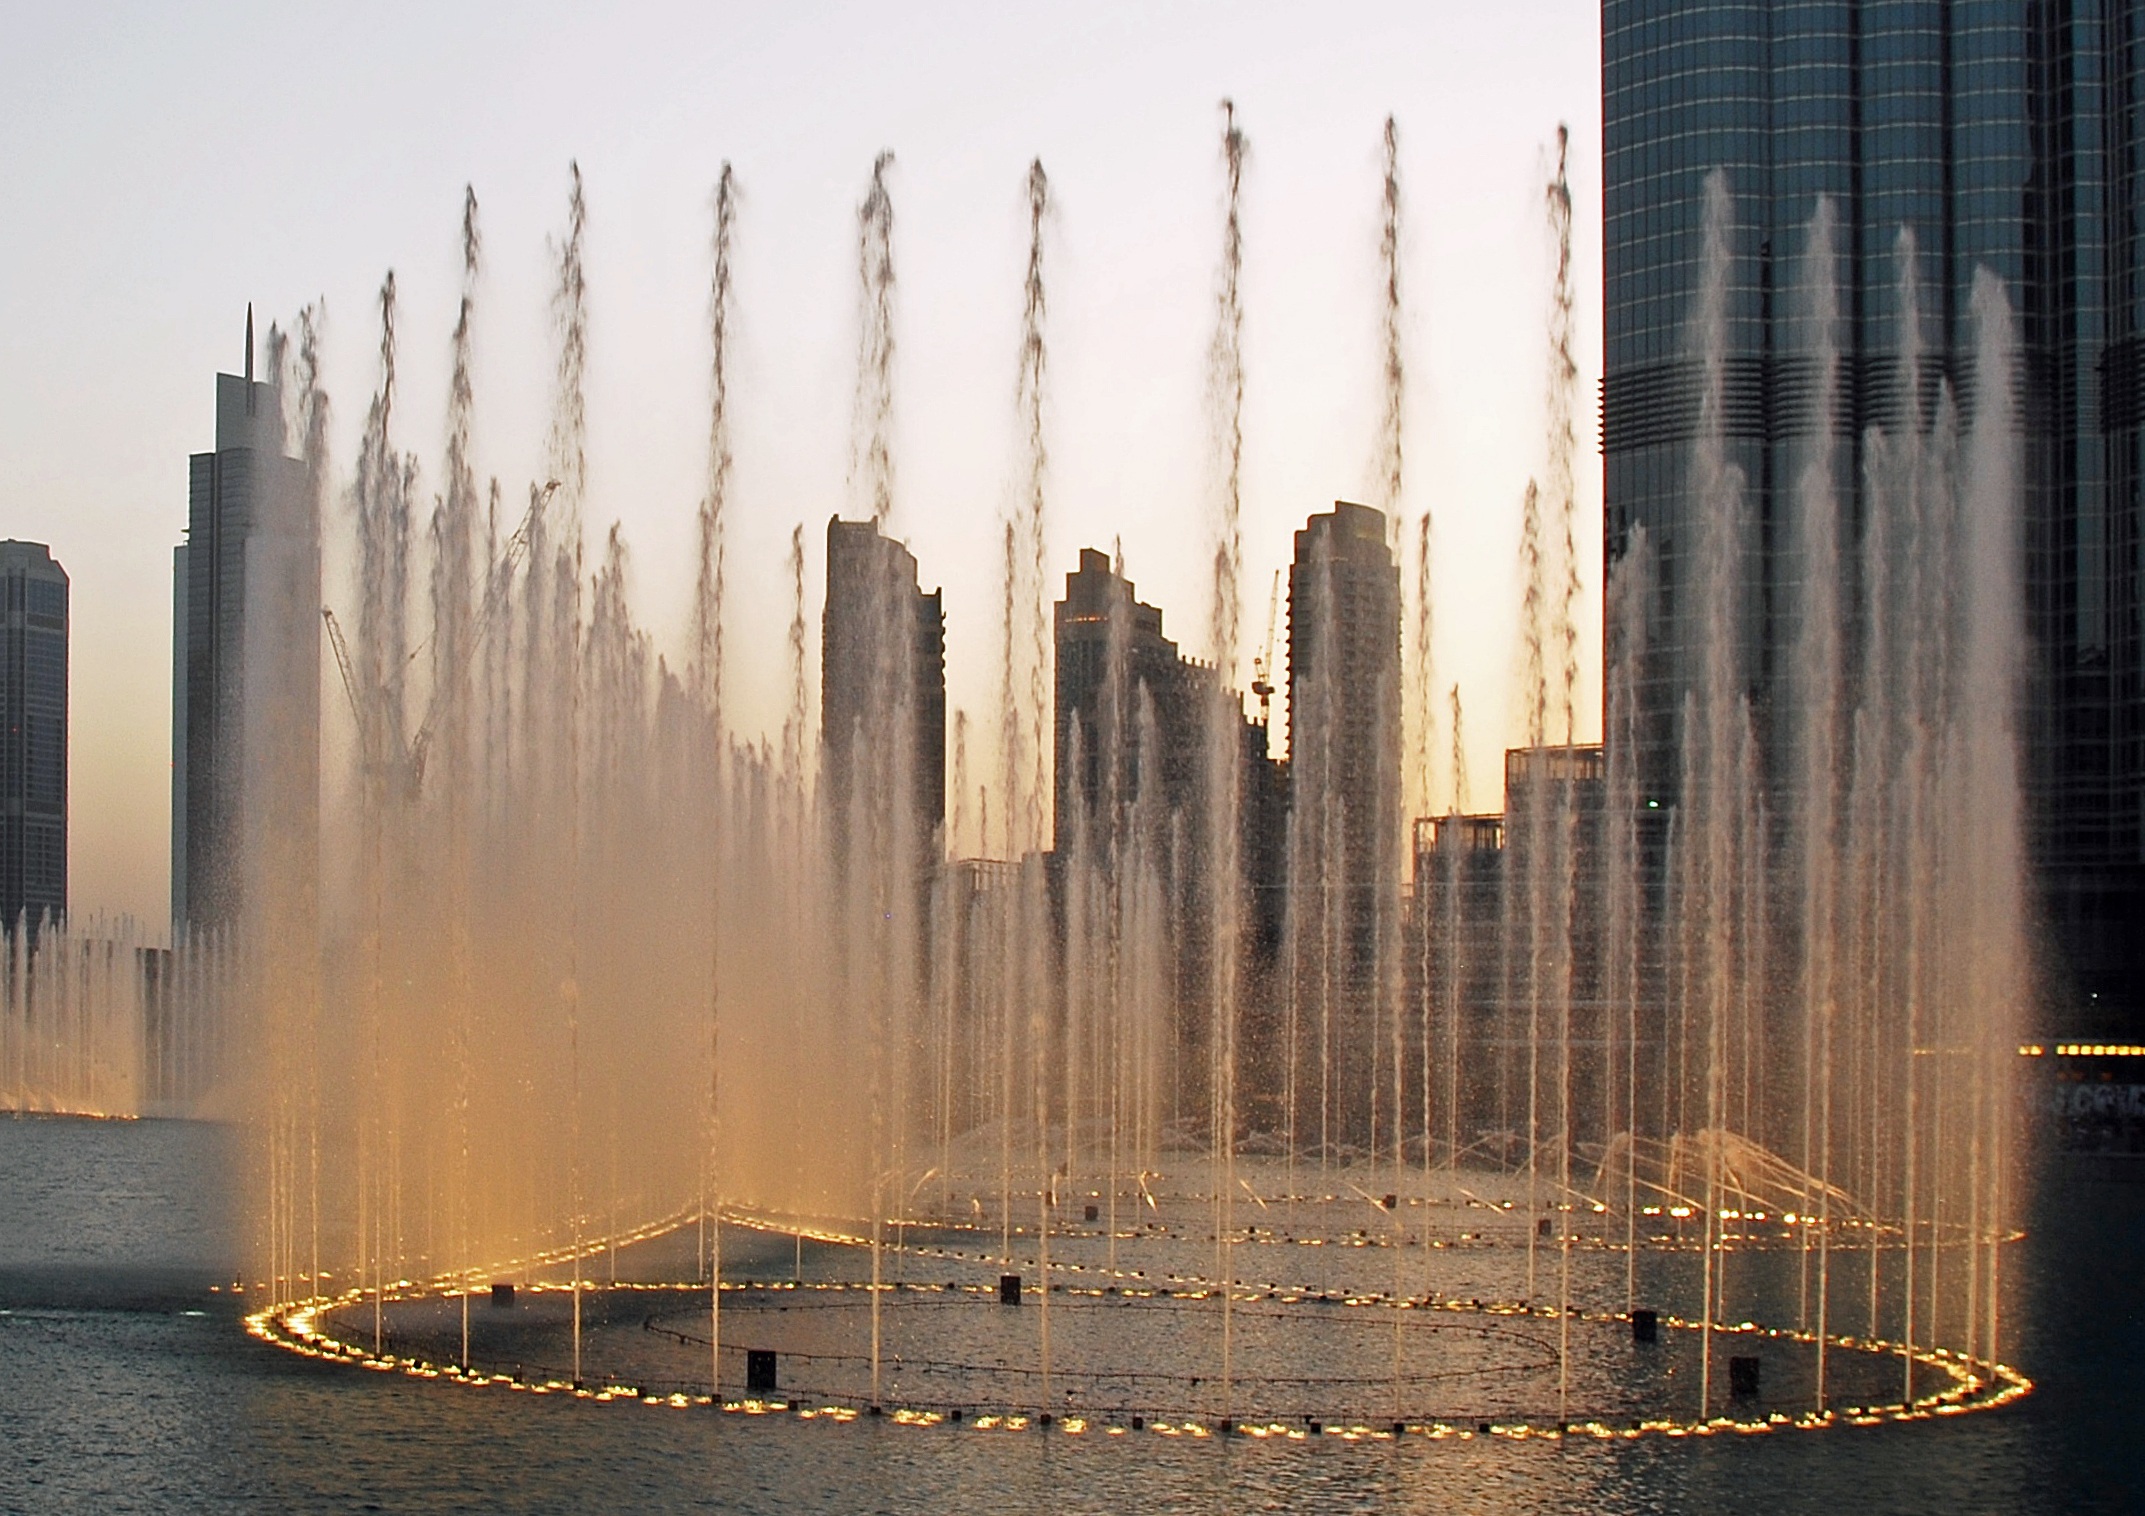
architecture, skyline, city, skyscraper, cityscape, reflection, dubai, landmark, fountain, water feature, metropolis, water games, dubai fountains